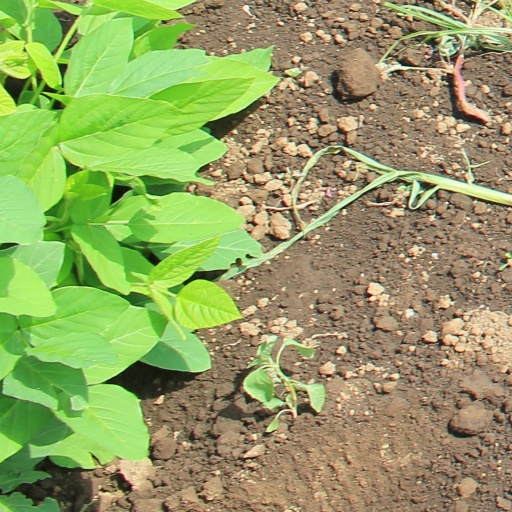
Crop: soybean